Ozzie Smith

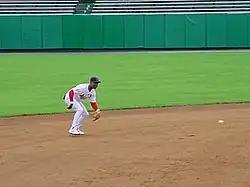
Player fielding a ground ball on a dirt infield

On January 8, 2002, Smith learned via a phone call he had been elected to the Baseball Hall of Fame on his first ballot by receiving 91.7% of the votes cast. As it happened, the Olympic torch was passing through St. Louis on its way to Salt Lake City for the 2002 Winter Olympics, and Smith served as a torchbearer in a ceremony with St. Louis Rams' quarterback Kurt Warner that evening. Smith was inducted into the Hall of Fame during ceremonies on July 28, 2002. During his speech, he compared his baseball experiences with the characters from the novel "The Wonderful Wizard of Oz", after which his son Dustin presented his Hall of Fame plaque. Days later on August 11, Smith was back at Busch Memorial Stadium for the unveiling of a statue in his likeness made by sculptor Harry Weber. Weber chose to emphasize Smith's defensive skills by showing Smith stretched horizontal to the ground while fielding a baseball. At the ceremony Weber told Smith, "You spent half of your career up in the air. That makes it difficult for a sculptor to do something with it."